Acton Township, Meeker County, Minnesota

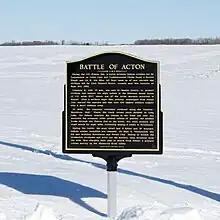
A historical marker regarding the Battle of Acton which took place during the Dakota War.

As of the census of 2000, there were 381 people, 156 households, and 112 families residing in the township. The population density was 11.5 people per square mile (4.5/km). There were 182 housing units at an average density of 5.5/sq mi (2.1/km). The racial makeup of the township was 98.43% White, 0.26% Native American, 0.52% Asian, 0.79% from other races. Hispanic or Latino of any race were 0.79% of the population.